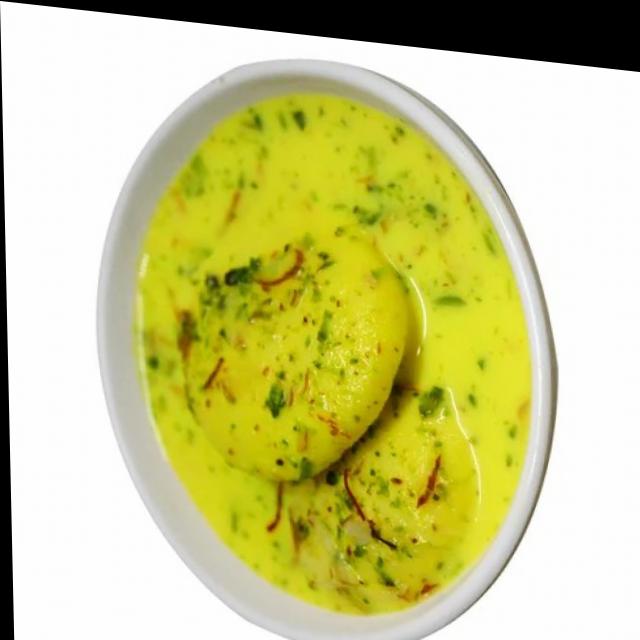
Dish: ras_malai